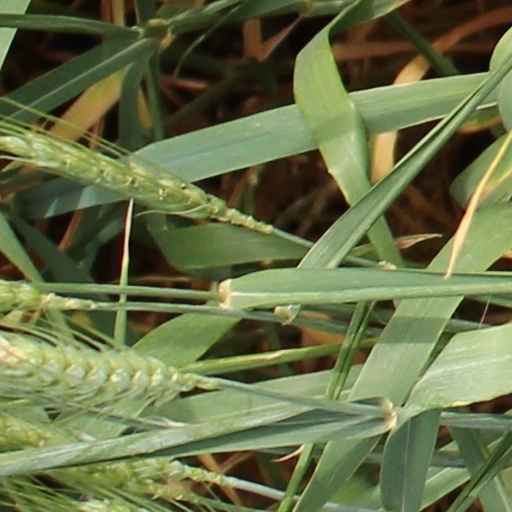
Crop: wheat